Lunumiris

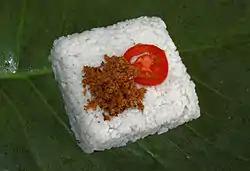

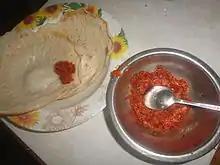
Lunumiris with Appam

The translation of Sinhala word "lunumiris" loosely translates to "salt chili" in Sinhala. That is because the original version of "lunumiris" was made only with chili powder, and salt.